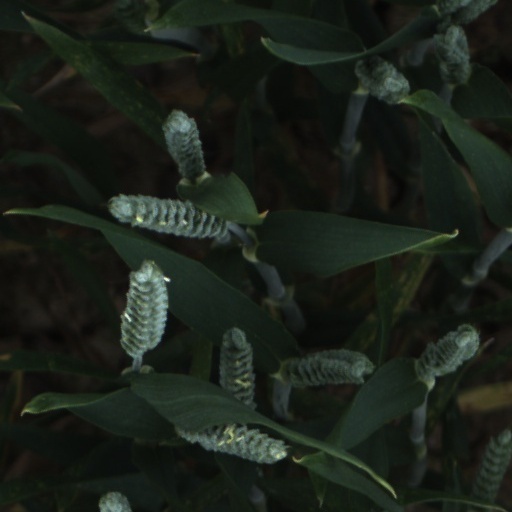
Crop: wheat